Saint Stephen (Ghiberti)

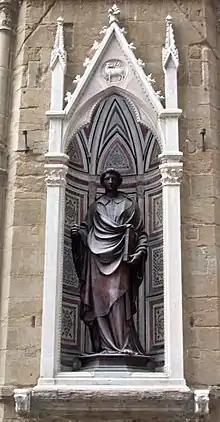
Replica in the niche.

Saint Stephen is a 2.6 m high bronze statue of saint Stephen by Lorenzo Ghiberti, completed for the Arte della Lana guild in 1427–28. It is now in the Museo di Orsanmichele, although a replica fills its original niche on the exterior of Orsanmichele, where it was one of a cycle of fourteen sculptures, each showing the patron saint of one of the guilds of Florence.